James B. Cranfill

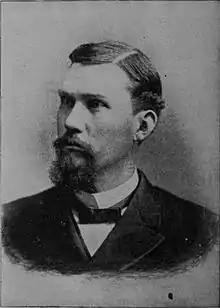

James Britton Cranfill (September 12, 1858 – December 28, 1942) was an American religious figure and prohibitionist who served as the Prohibition Party's vice presidential nominee in 1892.